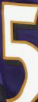
Number: 5